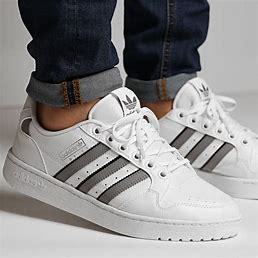
Brand: Adidas
Model: NY 90